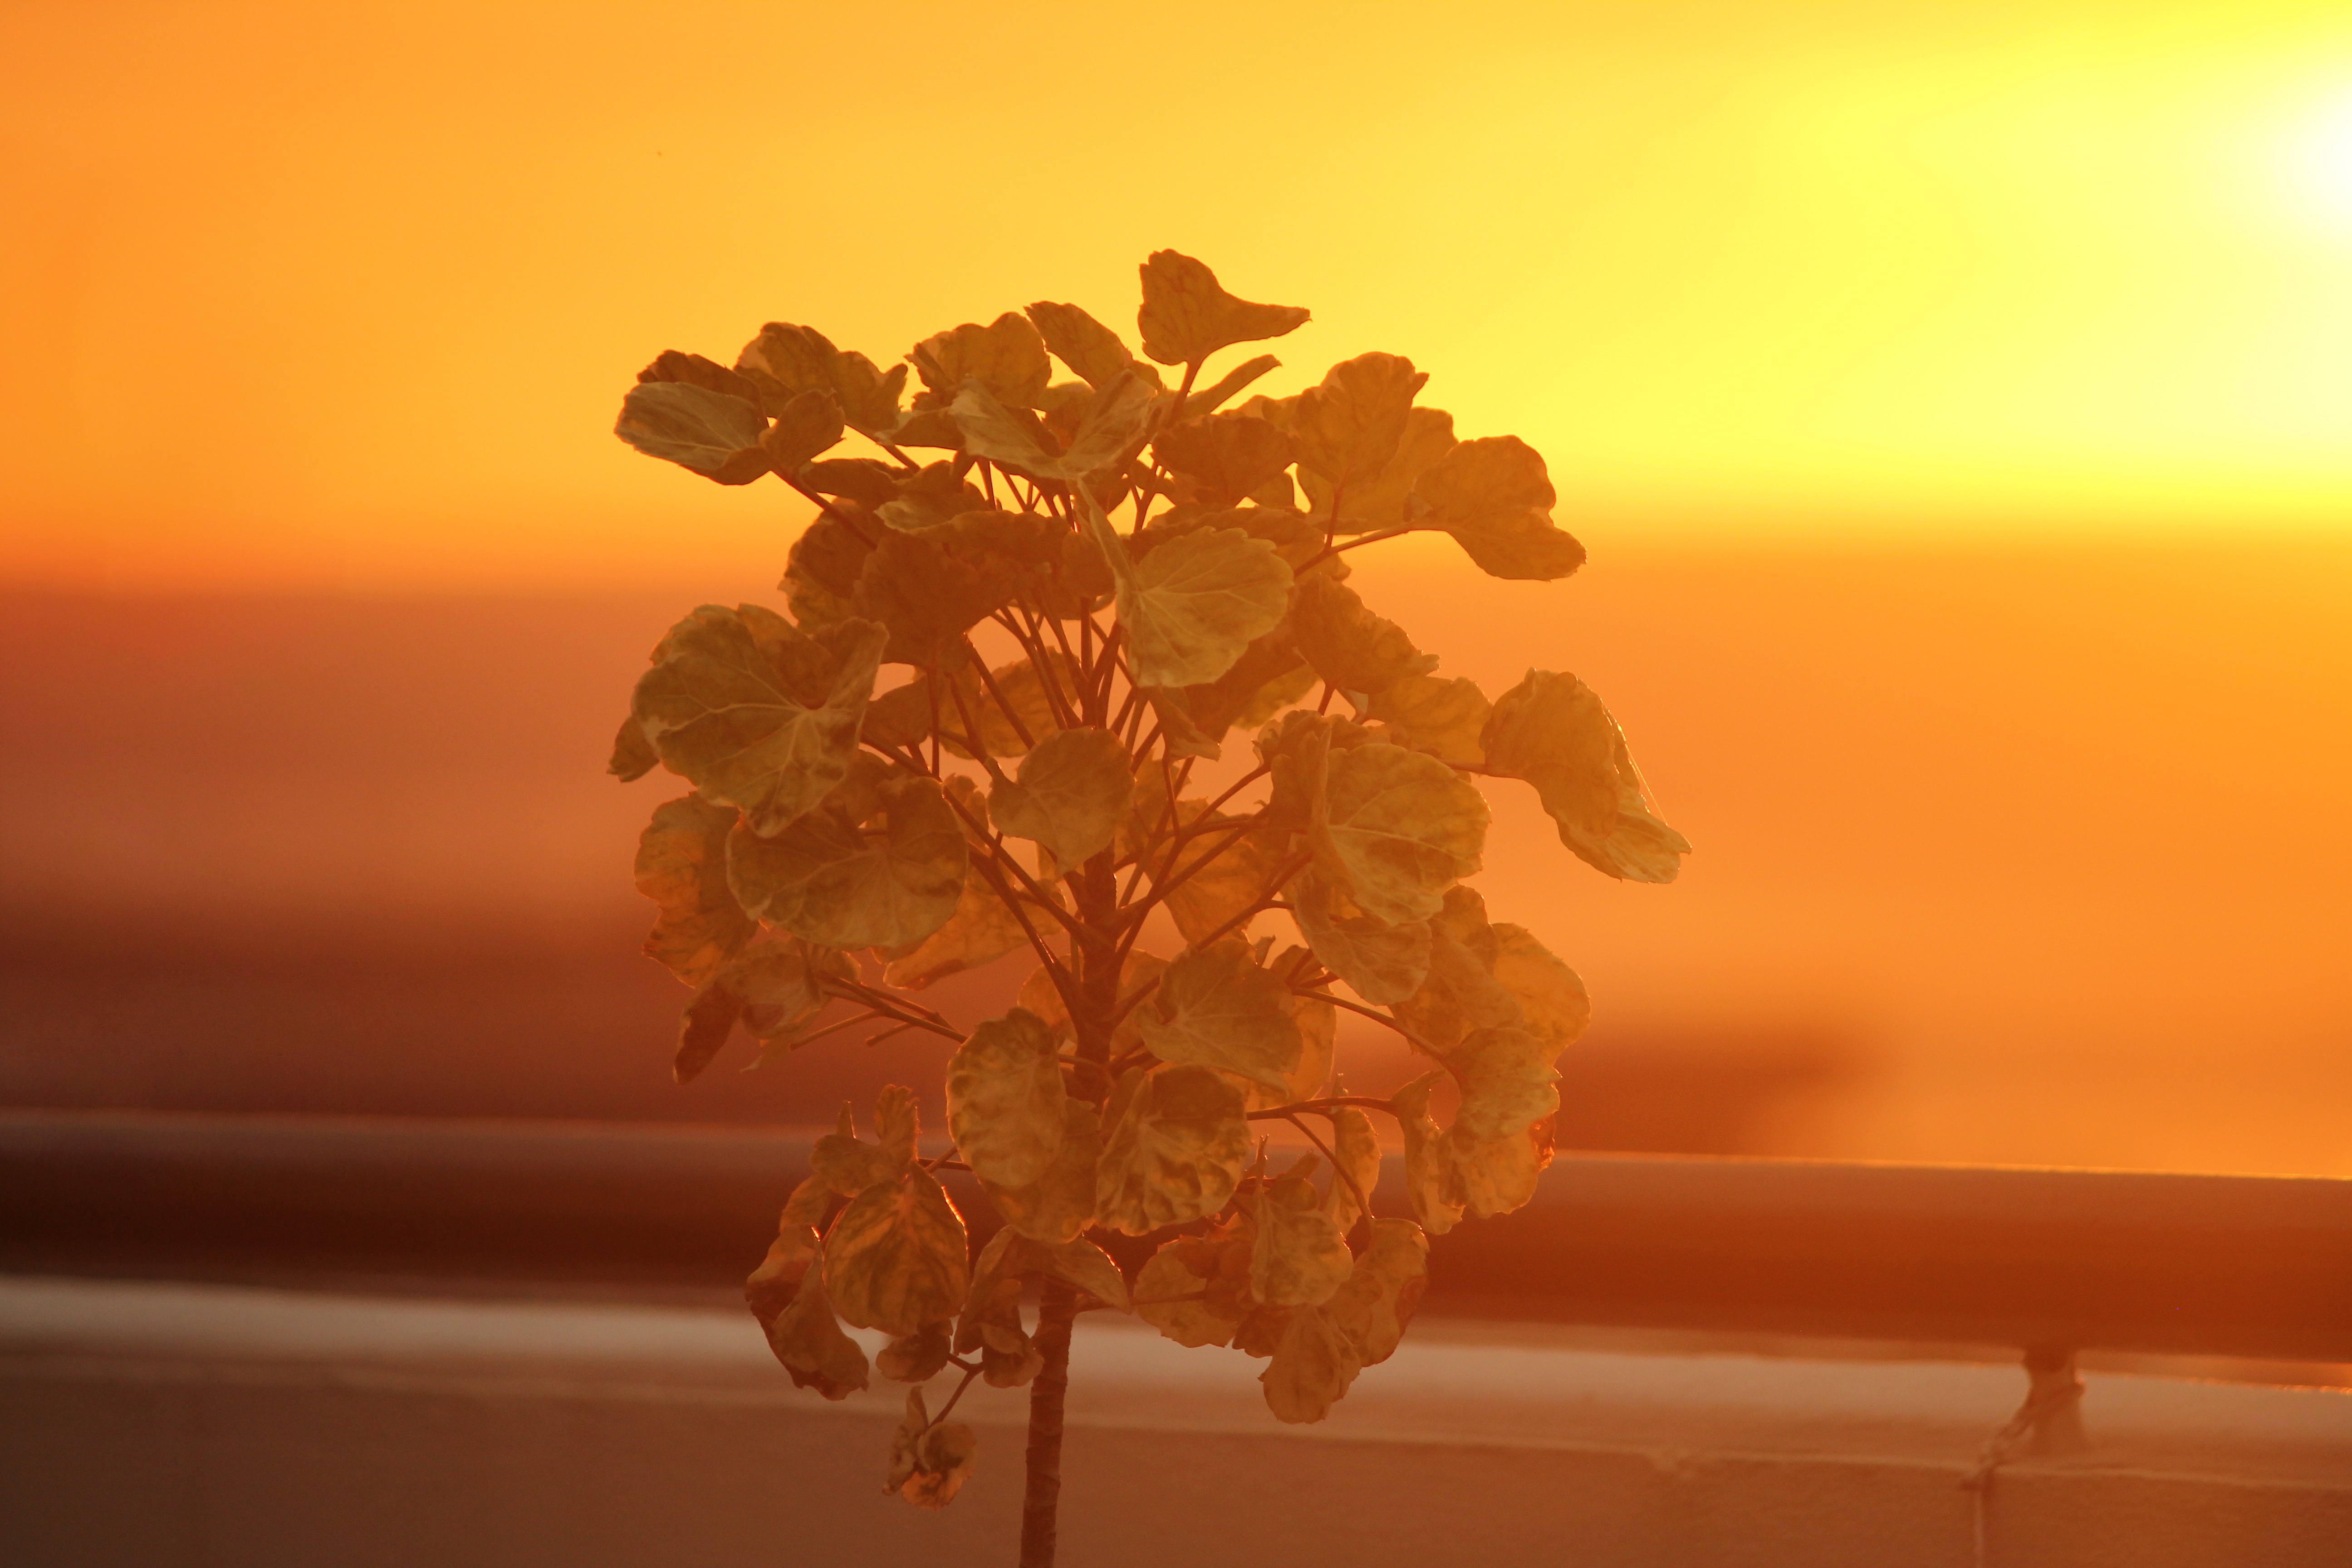
tree, branch, plant, sunrise, sunset, sunlight, morning, leaf, flower, petal, reflection, autumn, yellow, macro photography